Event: Nepal Earthquake
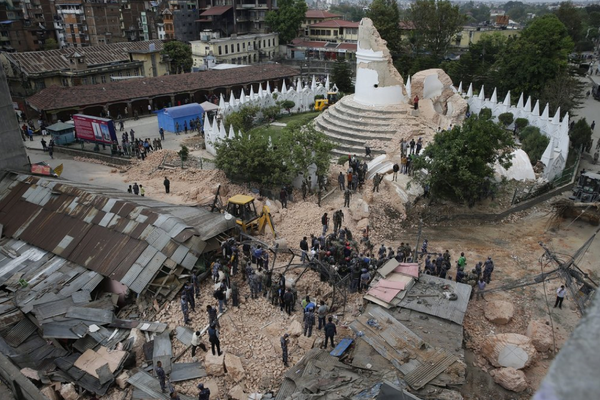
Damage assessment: damage